Nata mandir

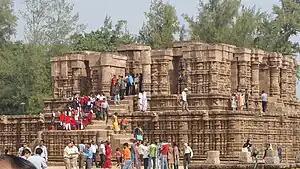
The Nata mandir of the Sun Temple in Konarak

A Nata mandira (or "Nata mandapa") is the dance hall of a Hindu temple. It is one of the buildings of the temple, especially in the Kalinga architecture. The name comes from the sanskrit "Nata" (=dance) and "Mandira" (=temple). The most known nata mandiras are the Temple of Surya at Konark and the Lingaraja temple in Bhubaneswar.